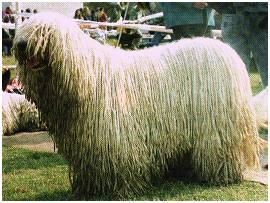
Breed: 318-n000115-komondor